NDK Metro Station

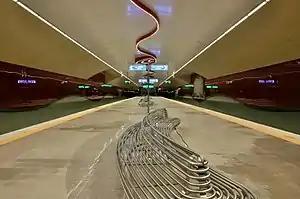

NDK Metro Station (‘National Palace of Culture’) is a station on the Sofia Metro in Bulgaria. It opened on 31 August 2012. Bulgaria's PM Boyko Borisov and the President of the European Commission Jose Manuel Barroso inaugurated the new section of the Sofia Metro, which was funded with EU money. On 26 August 2020, transfer to NDK II on M3 line was opened.